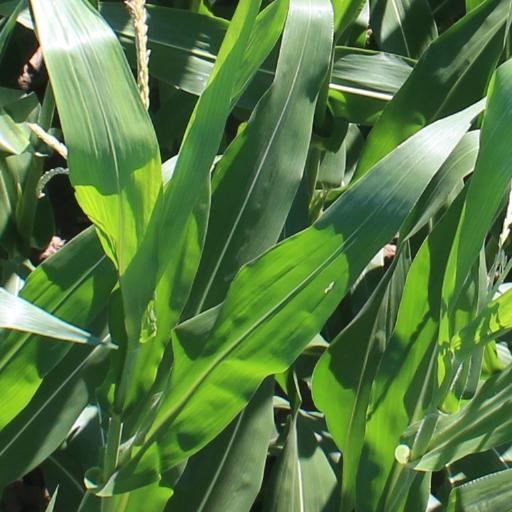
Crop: maize; corn